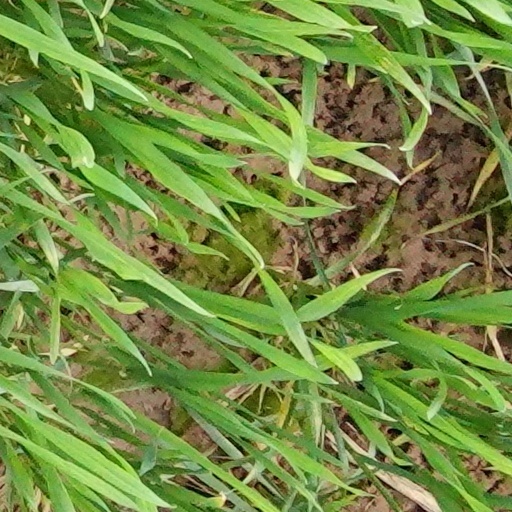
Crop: wheat